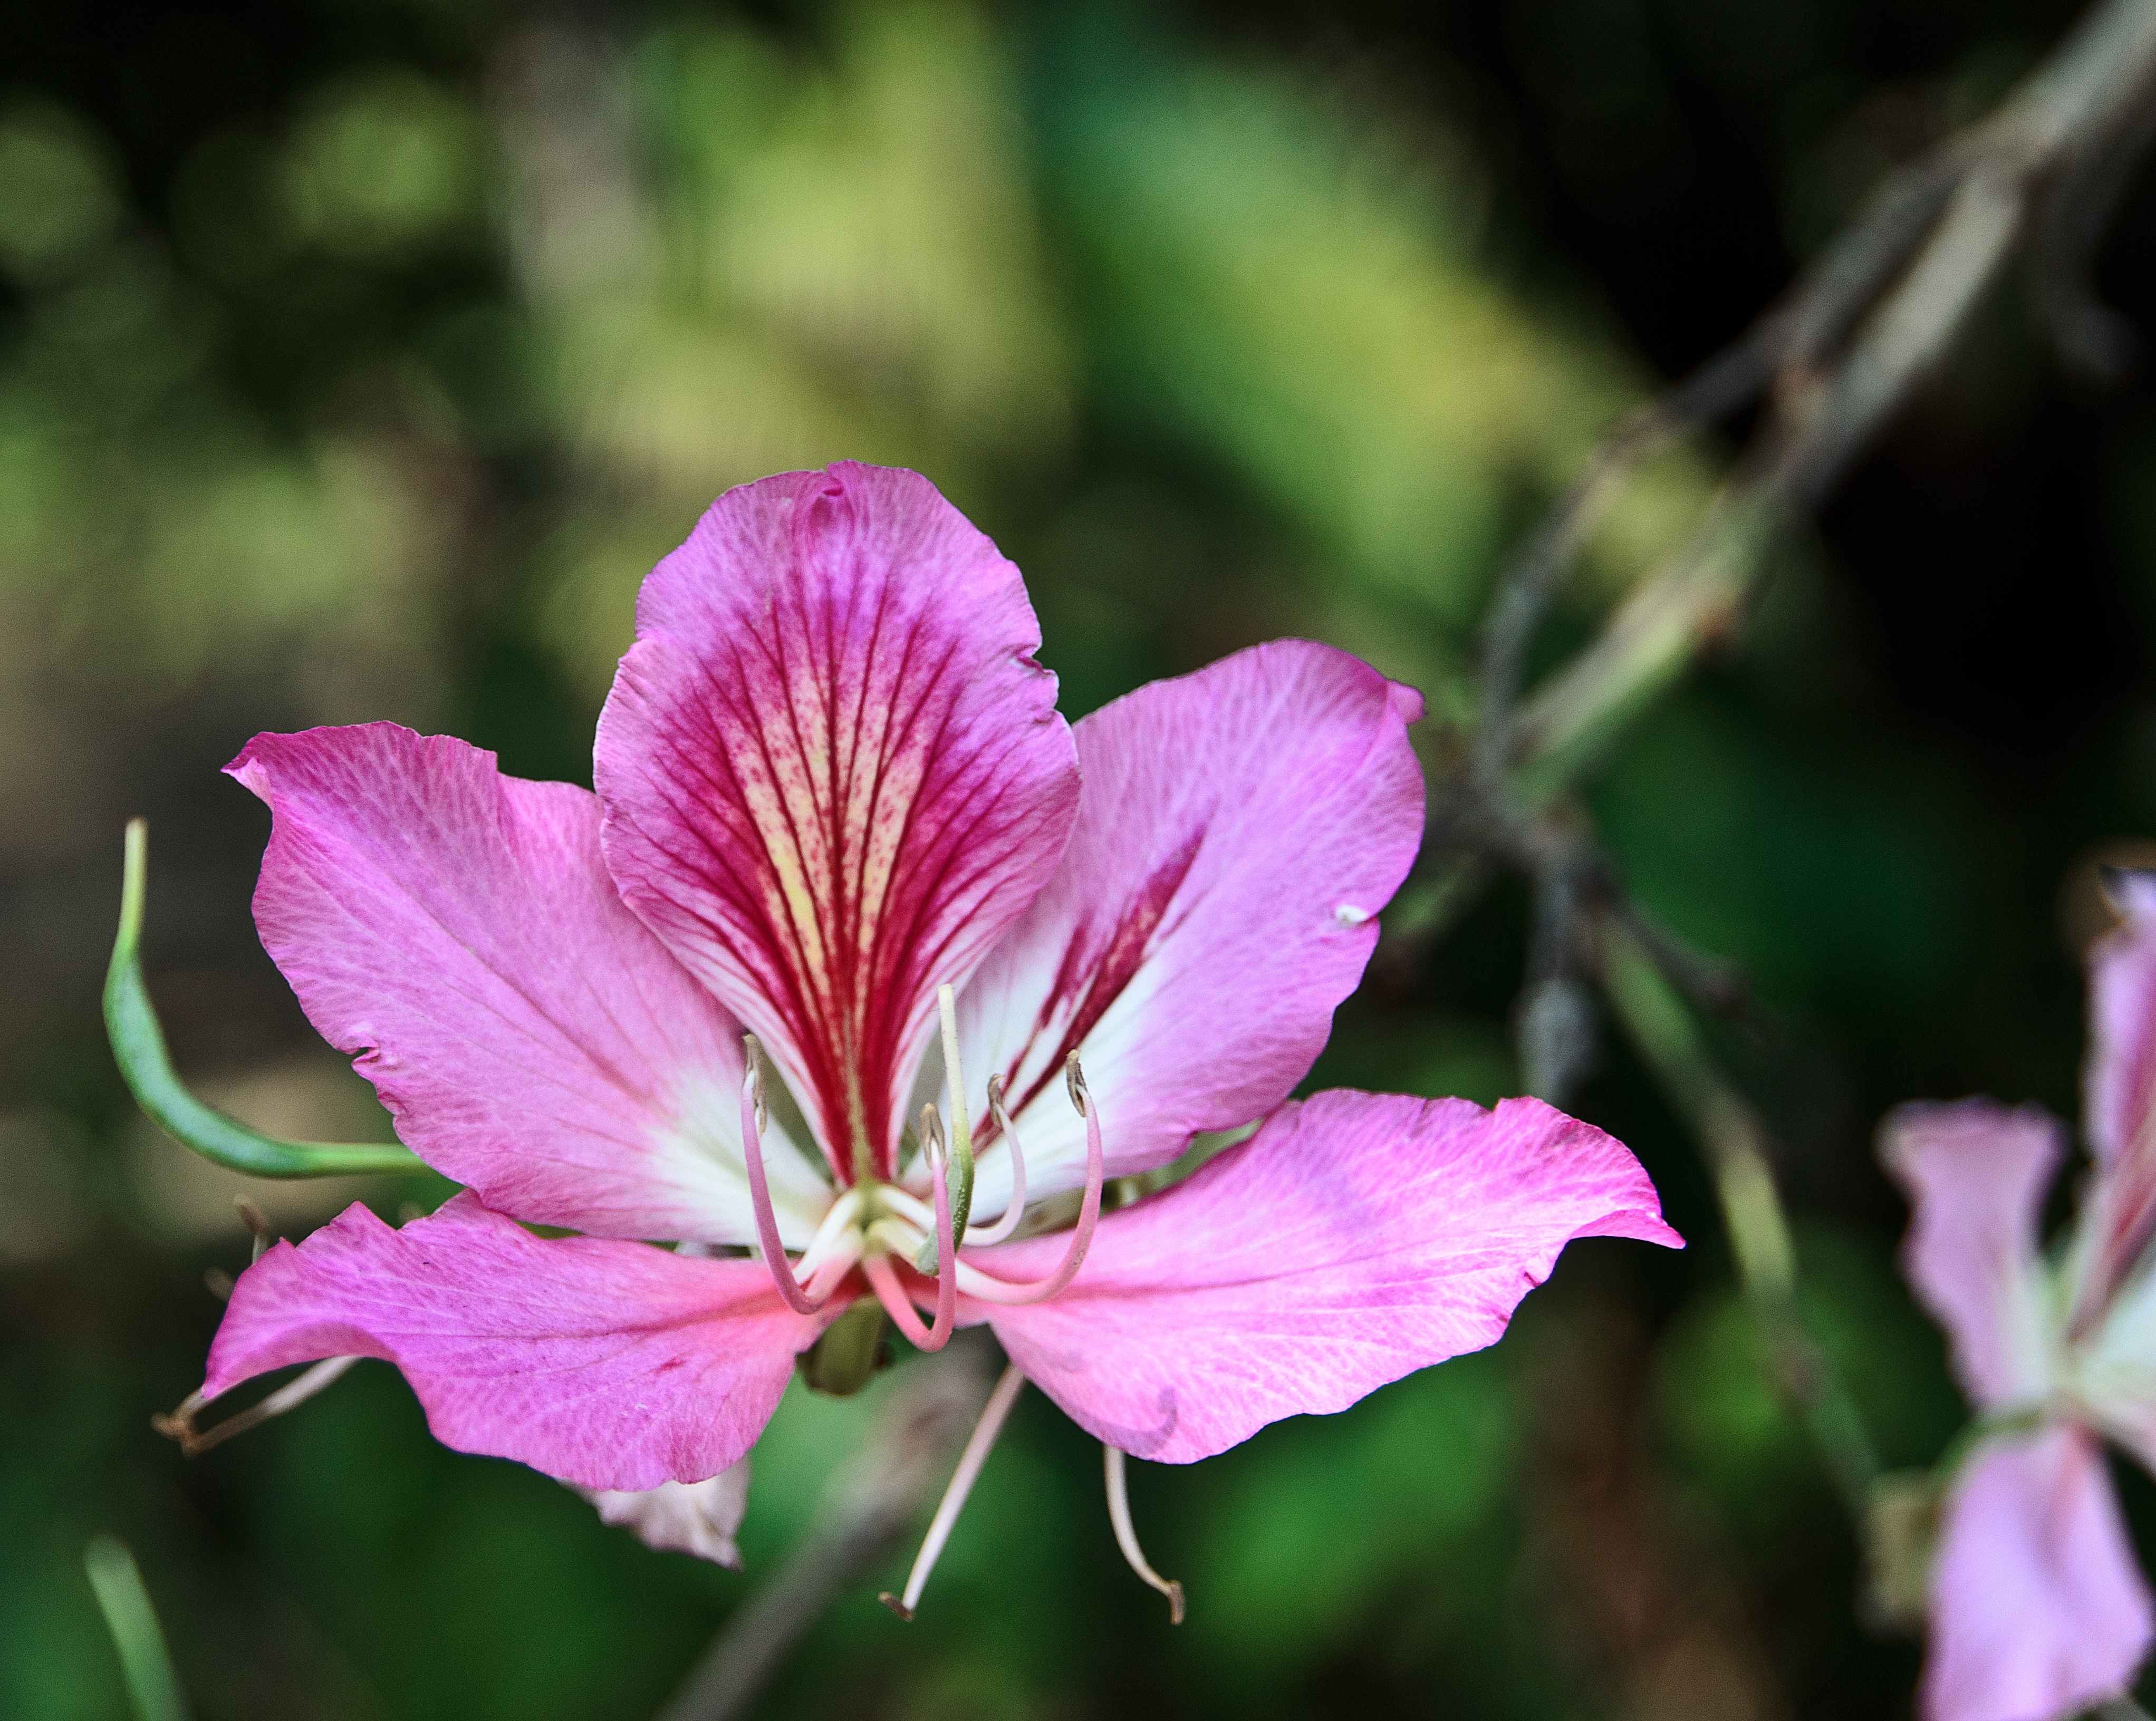
nature, blossom, plant, photography, leaf, flower, petal, bloom, spring, natural, botany, colorful, garden, pink, flora, season, wildflower, close up, geranium, single, shrub, macro photography, flowering plant, plant stem, land plant, geraniales